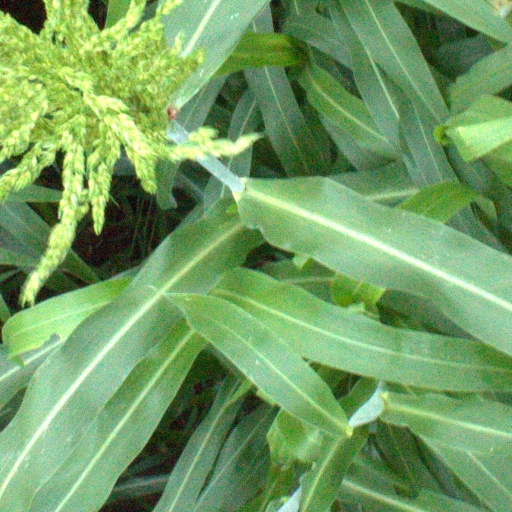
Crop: sorghum